Sarong

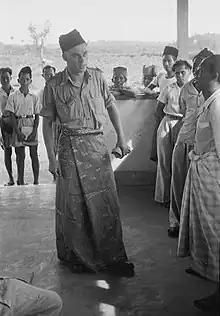
Dutch military personnel wearing sarong, 1949

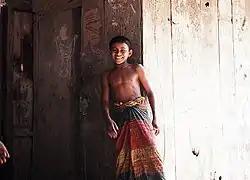
Bangladeshi boy in a traditional lungi.

A sarong or a sarung is a large tube or length of fabric, often wrapped around the waist, worn in Southeast Asia, South Asia, Western Asia, Northern Africa, East Africa, West Africa, and on many Pacific islands. The fabric often employs woven plaid or checkered patterns or may be brightly colored by means of batik or ikat dyeing. Many modern sarongs have printed designs, often depicting animals or plants. Different types of sarongs are worn in different places in the world, notably the lungi in the Indian subcontinent and the izaar in the Arabian Peninsula.